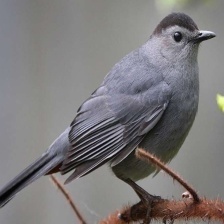
Species: GRAY CATBIRD
Scientific name: DUMETELLA CAROLINENSIS